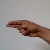
The image shows a hand gesture representing the letter 'H' in Indian Sign Language.